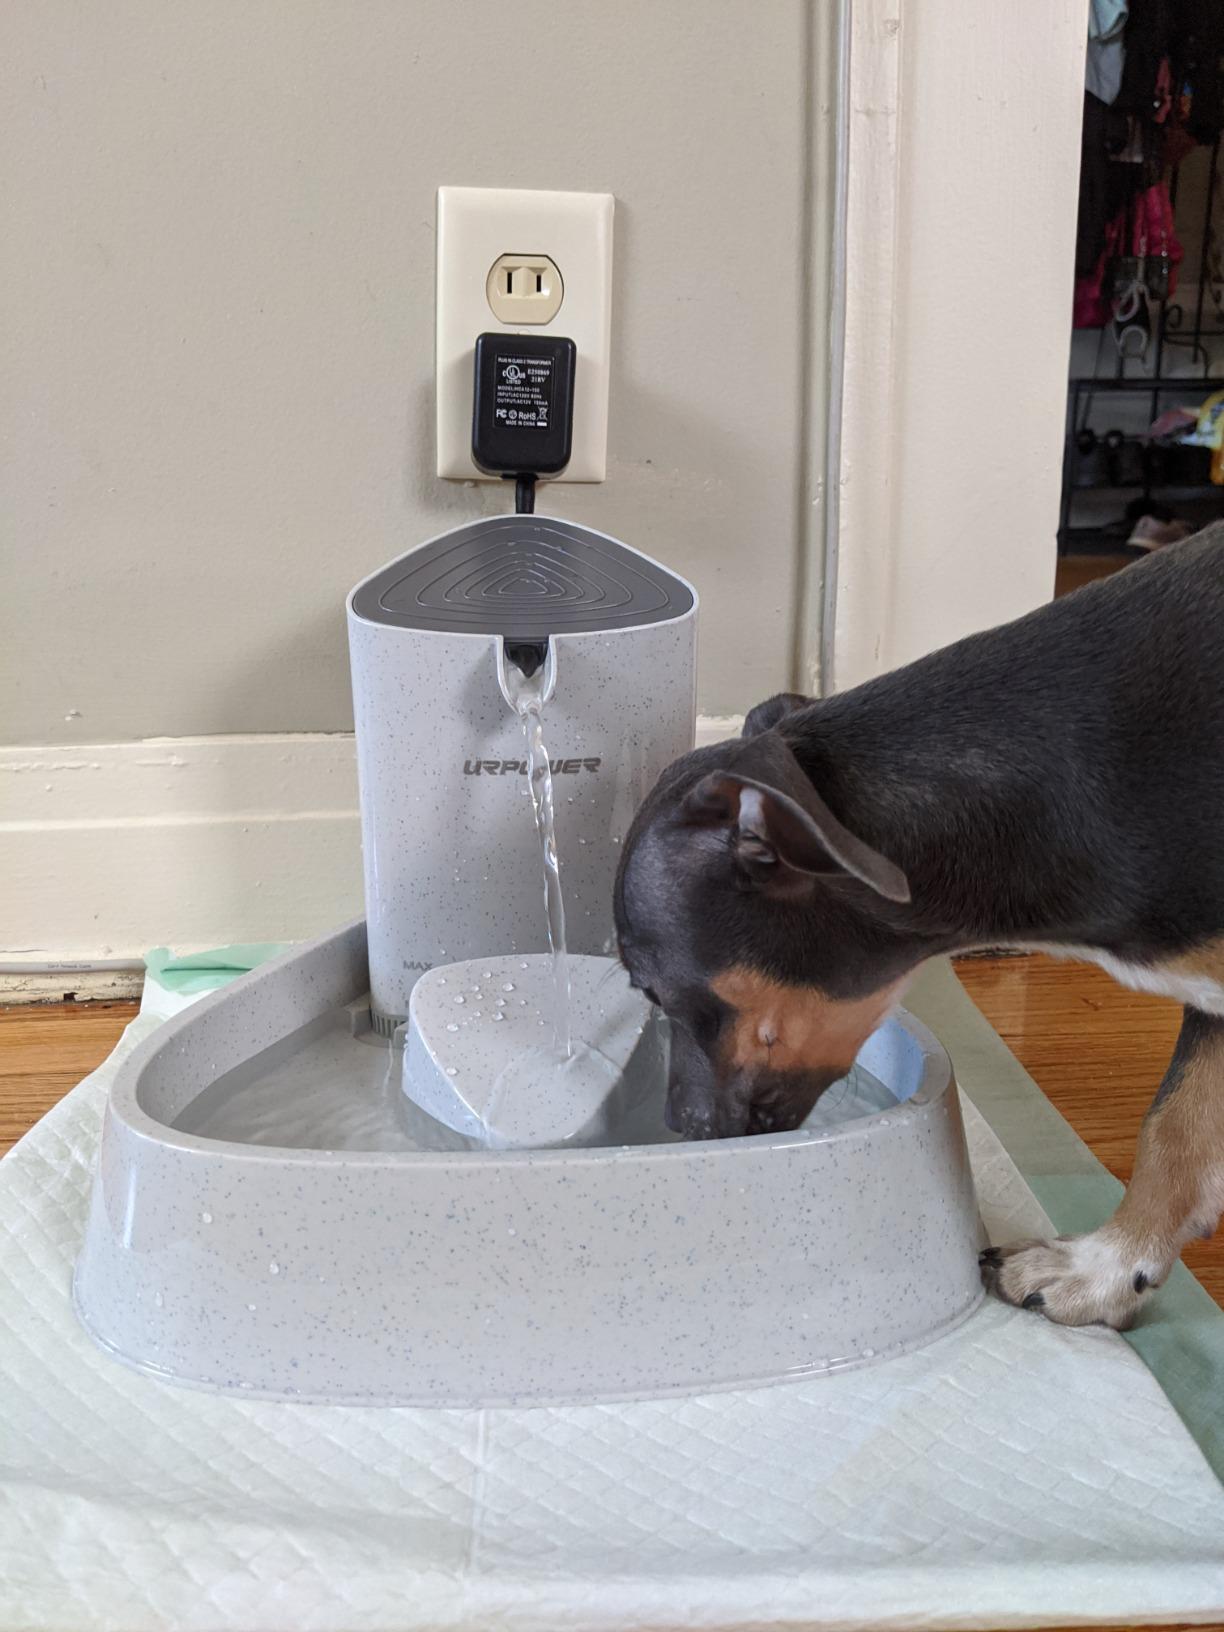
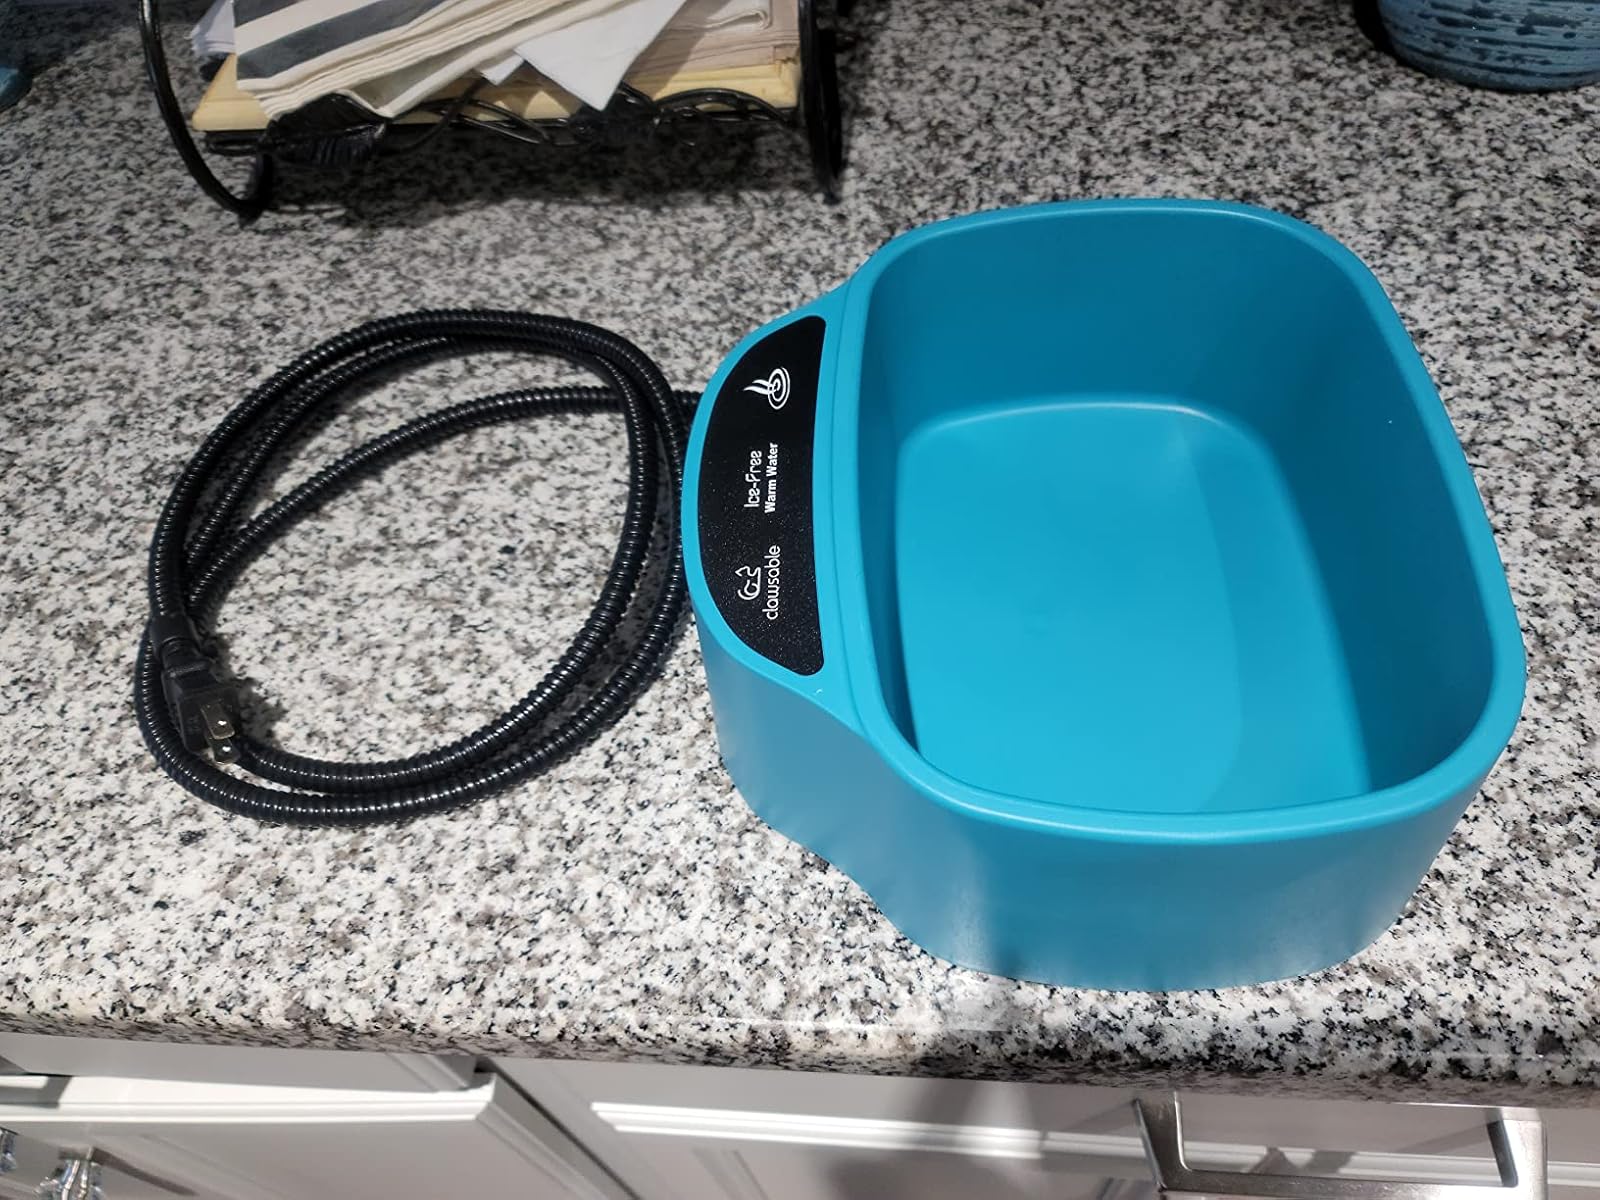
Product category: items_bowl
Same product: no